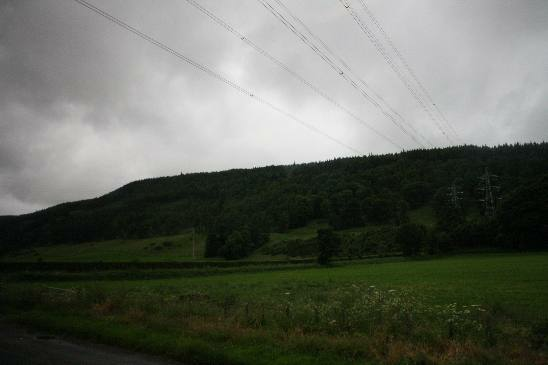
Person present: No